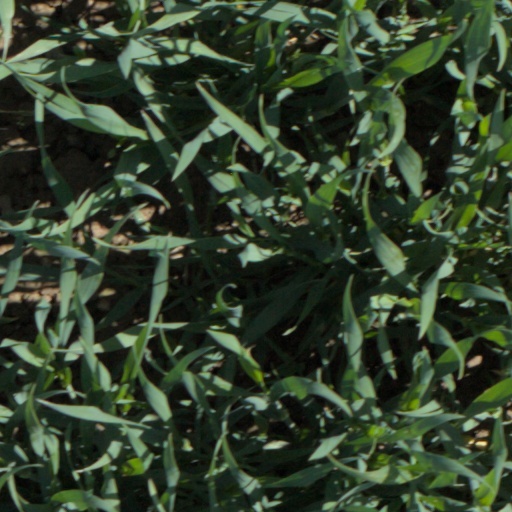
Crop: wheat